Carol Nakamura

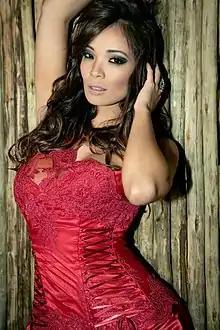
Nakamura in 2014

Ana Carolina Soares "Carol" Nakamura (born 9 May 1983, in Rio de Janeiro) is a Brazilian dancer, actress, and television personality.